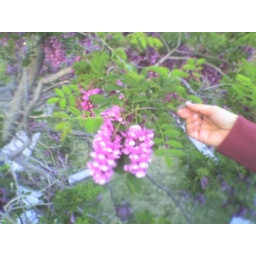
My lady's hand holding up a blossom from a tree near the art building's second floor walkway.